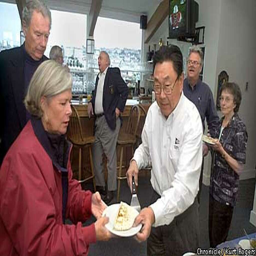
person serves up some food for person .